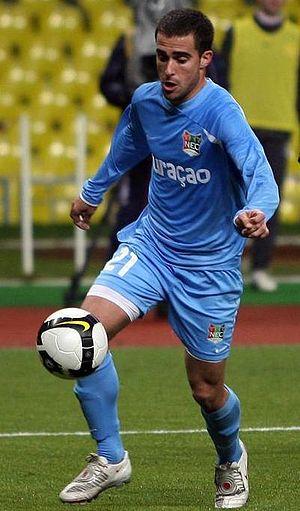
Daniel Fernández Artola, né le 21 janvier 1983 à Barcelone, est un joueur de football espagnol. Il évolue comme arrière droit au CE L'Hospitalet.